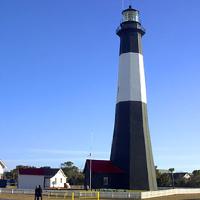
Weather: sun or clear